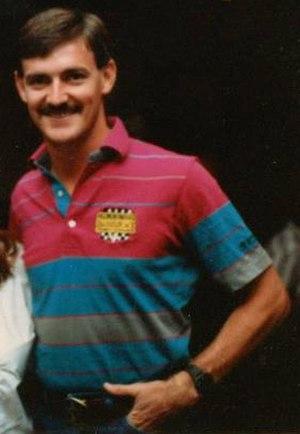
Davey Allison est un pilote américain de NASCAR né le 25 février 1961 à Hollywood, Floride, et mort le 13 juillet 1993 à Birmingham, Alabama.